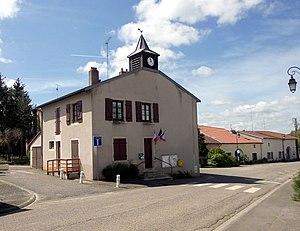
La mairie de Quevilloncourt
Quevilloncourt est une commune française située dans le département de Meurthe-et-Moselle en région Grand Est.